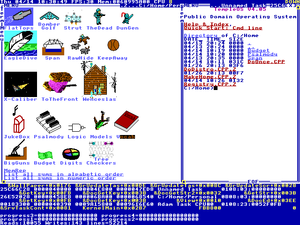
TempleOS est un système d'exploitation léger de thème biblique conçu pour être le Troisième Temple prophétisé dans la Bible. Il a été créé par le programmeur américain Terry A. Davis, qui l'a développé seul pendant une dizaine d'années. Durant la programmation Terry A. Davis a affirmé avoir vécu une série d'épisodes qu'il a décrits plus tard comme une révélation de Dieu.
Terrence Andrew Davis était un programmeur américain qui a créé et conçu le système d'exploitation TempleOS. Son développement était une entreprise complexe et inhabituelle pour une personne seule. Davis a également posté des blogs vidéo sur les médias sociaux et au moment de son décès, avait établi une petite communauté d'internautes qui le suivait. Il s'est souvent qualifié comme étant « le programmeur le plus intelligent qui ait jamais existé ».